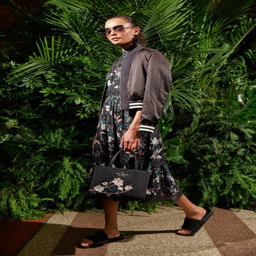
see the complete spring collection .